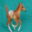
Label: horse